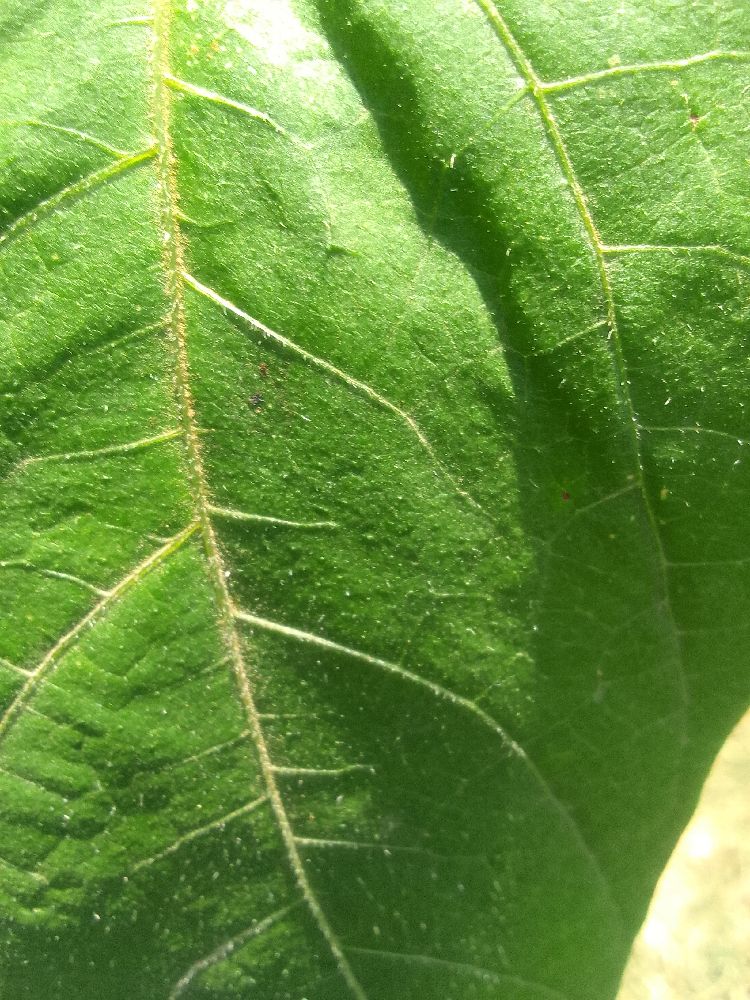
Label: healthy